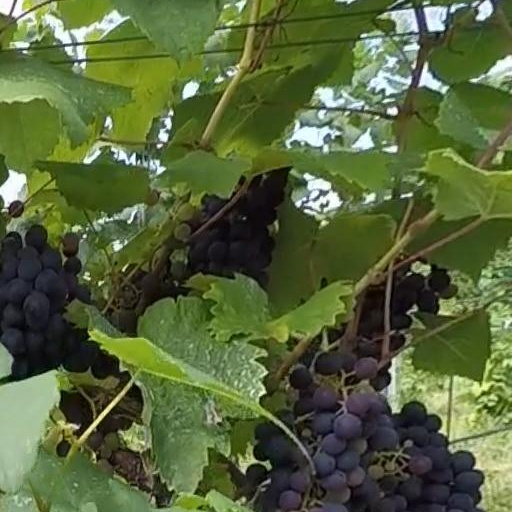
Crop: grape